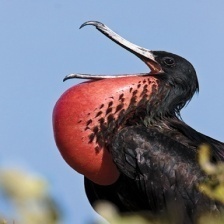
Species: FRIGATE
Scientific name: FREGATIDAE